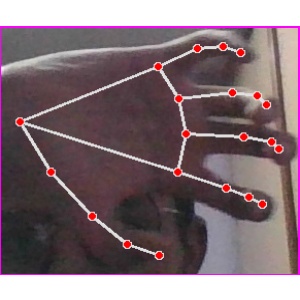
अक्षर: त